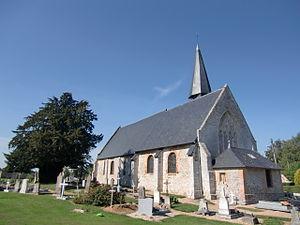
église du Torpt (Eure, Normandie, France)
Le Torpt est une commune française située dans le département de l'Eure, en région Normandie.